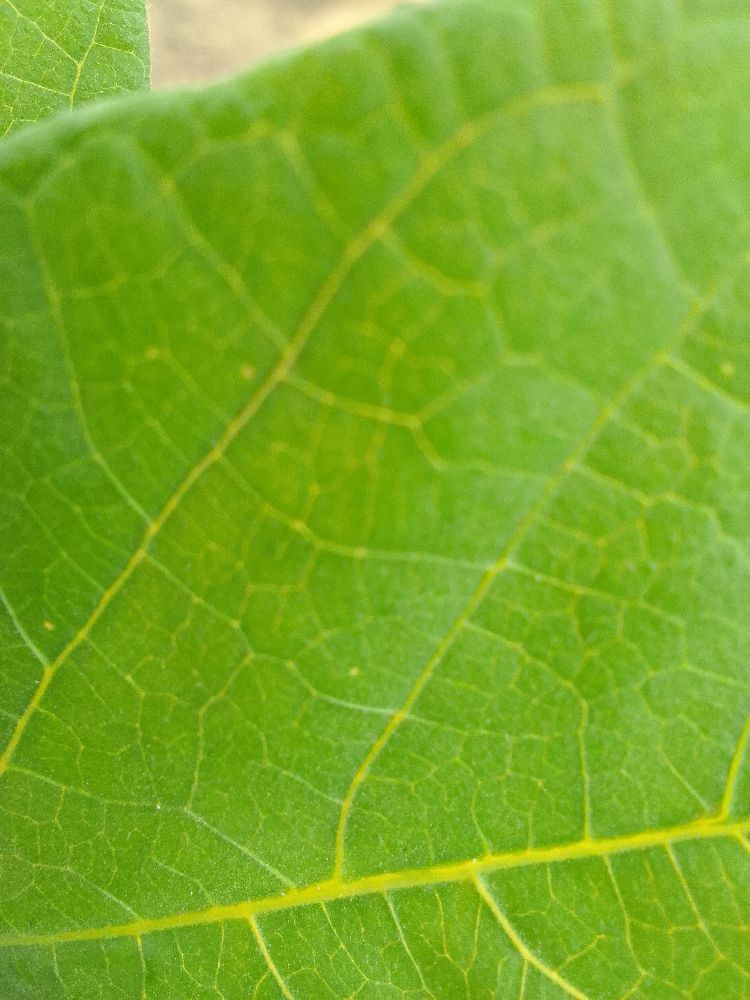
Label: healthy